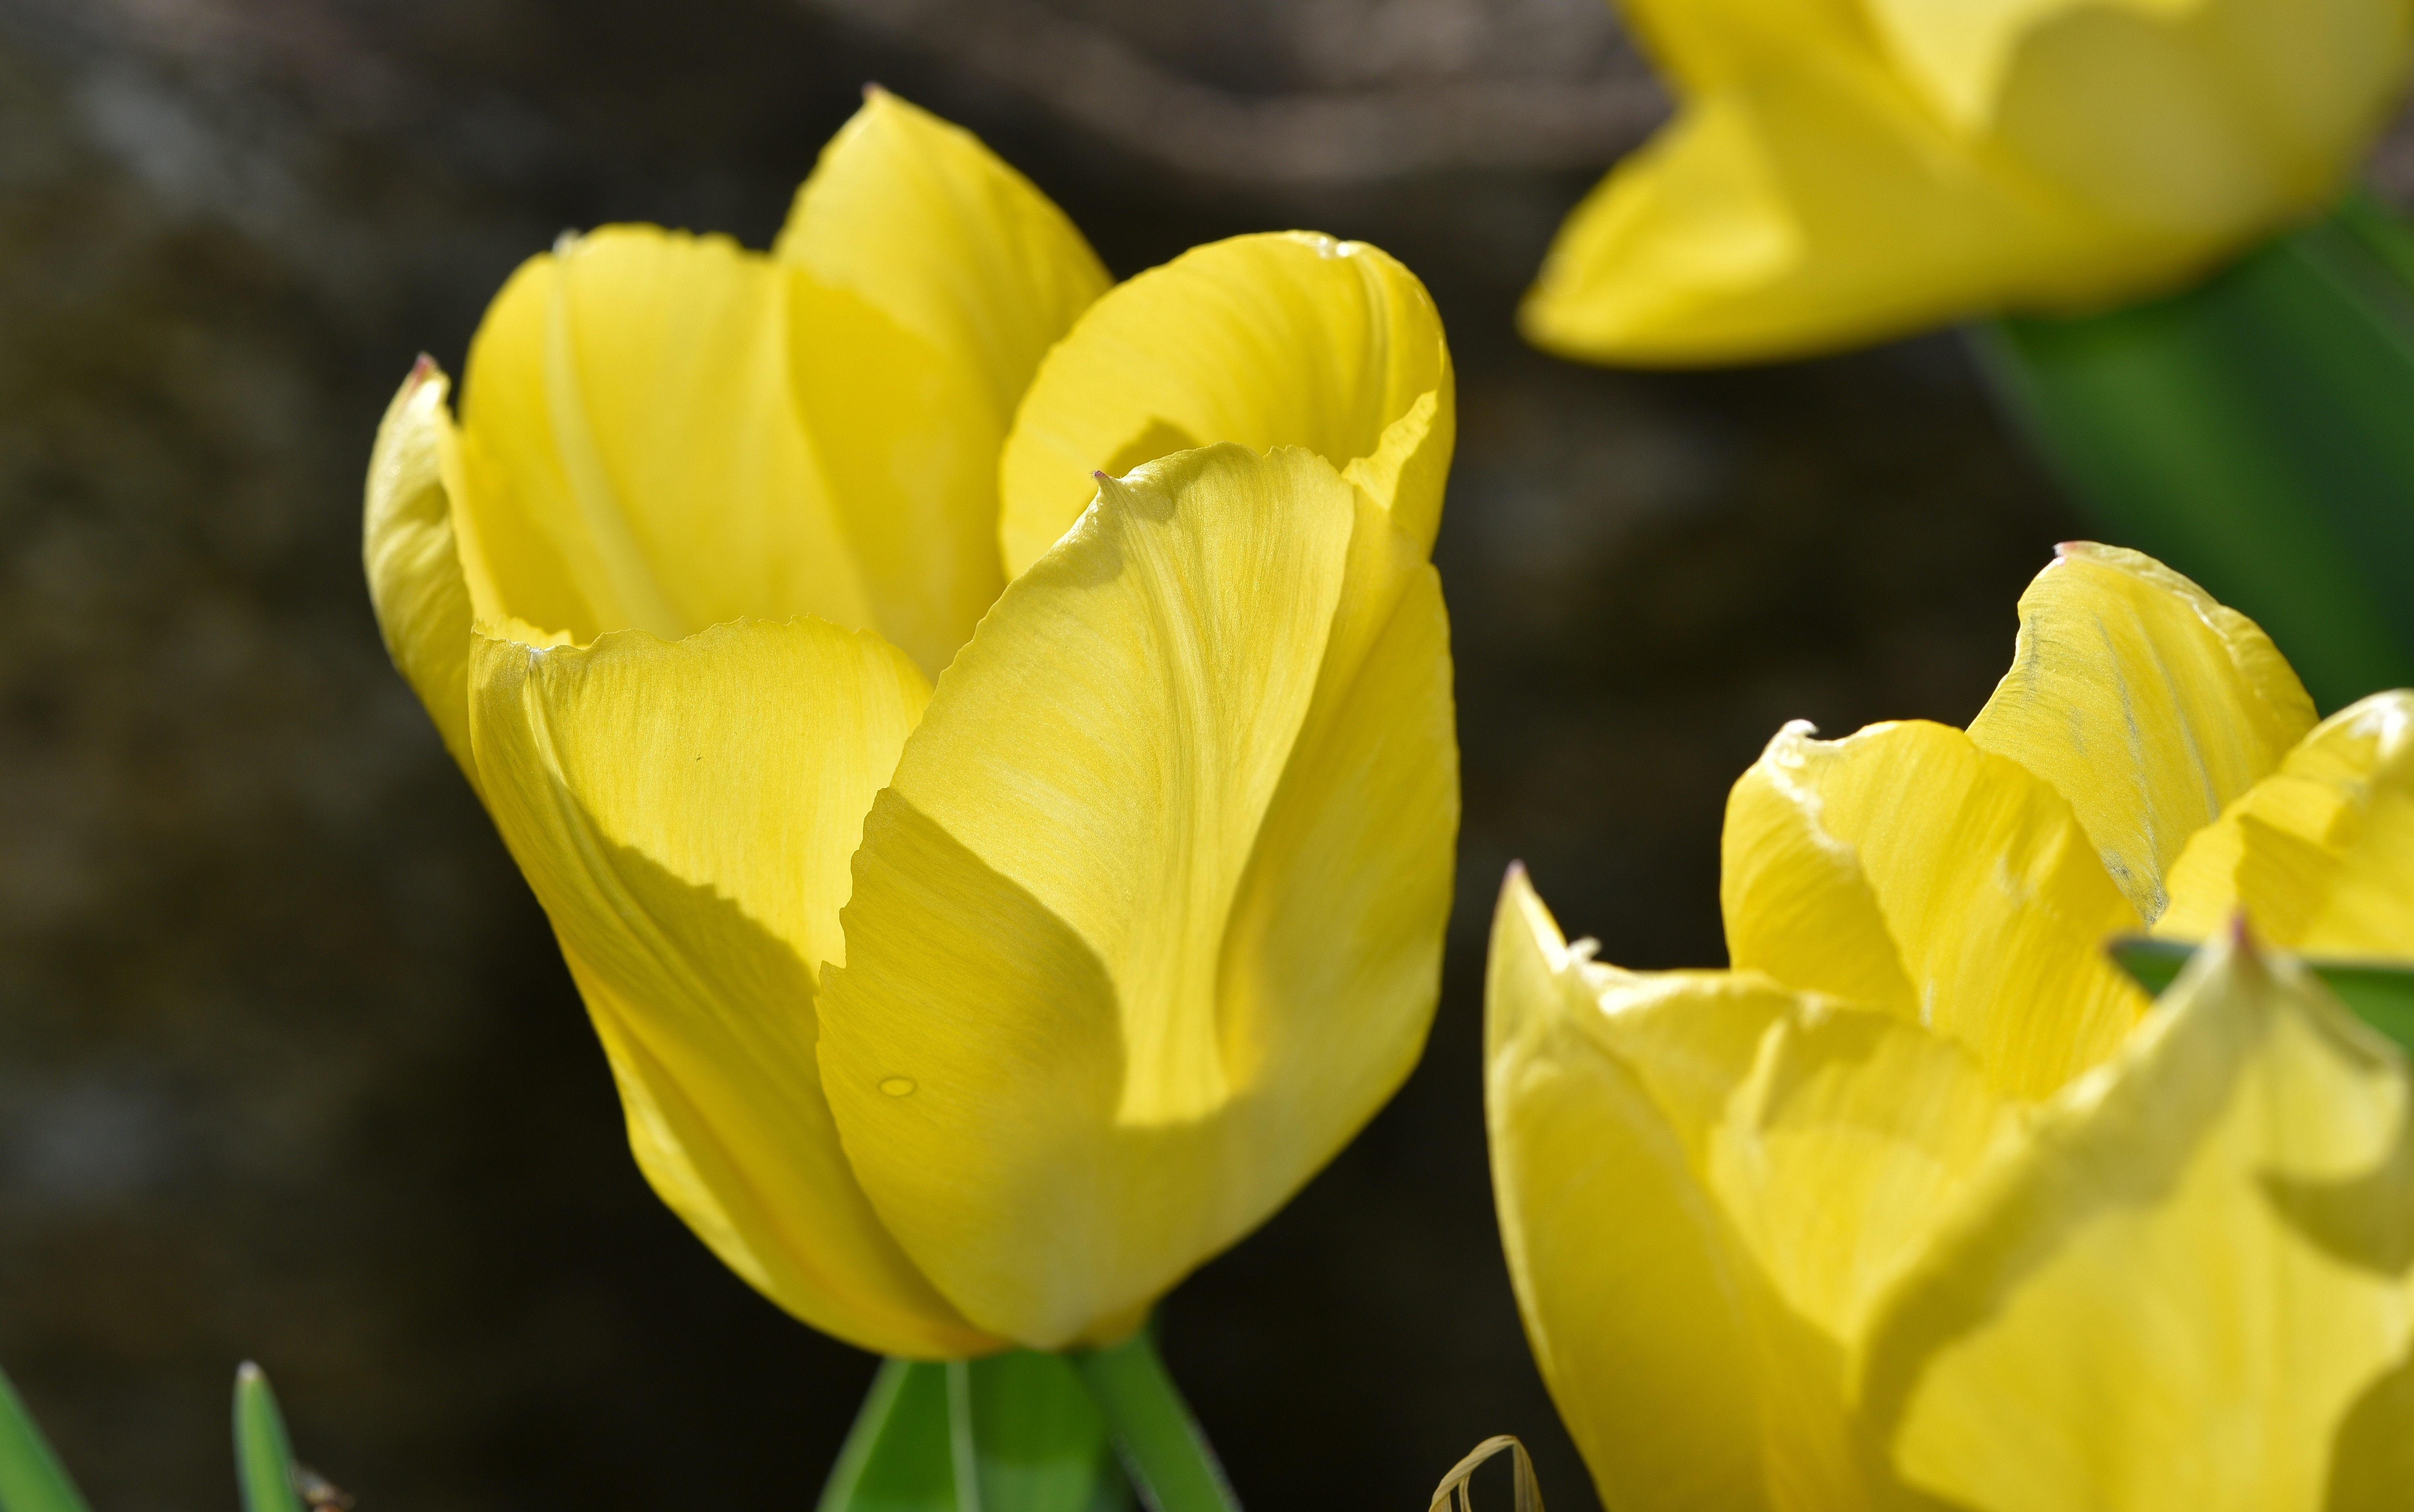
blossom, plant, flower, petal, bloom, tulip, spring, yellow, garden, close, flora, yellow flower, spring flower, macro photography, flowering plant, lily family, plant stem, land plant